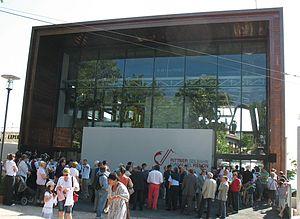
Le téléphérique de Renon est une remontée mécanique de type téléphérique 3S qui relie la ville de Bolzano au plateau de Renon dans la région du Trentin-Haut-Adige en Italie. Inauguré en 2009 et présentant une longueur de plus de 4 500 mètres et une dénivelée de près de 1000 mètres, il s'agit à la fois du plus long téléphérique d'Italie et du seul de type 3S à être installé dans ce pays. Il remplace un ancien téléphérique à va-et-vient sur le même tracé. Ce téléphérique sert à la fois au tourisme pour les personnes désirant visiter le plateau mais il sert également de transport en commun pour les habitants de Renon voulant se rendre à Bolzano. Le téléphérique offre une correspondance en gare aval avec la gare de Bolzano et en gare amont une correspondance avec le chemin de fer à voie métrique de Renon desservant le plateau.